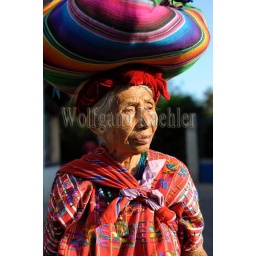
Guatemala, highlands, lake atitlan, panajachel, portrait of old mayan woman in traditional dress